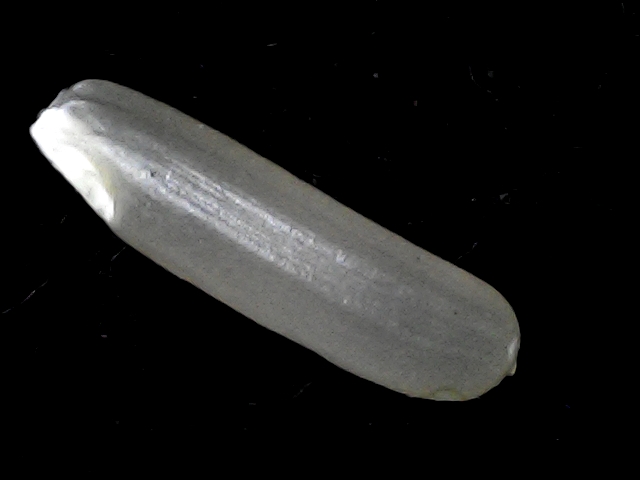
Rice variety: BD57